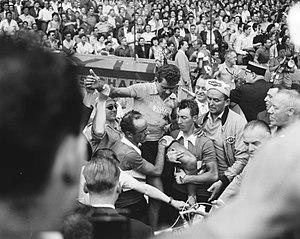
Roger Walkowiak, né le 2 mars 1927 à Montluçon et mort le 6 février 2017 près de Vichy, est un coureur cycliste français, d'origine Polonaise de par ses parents.